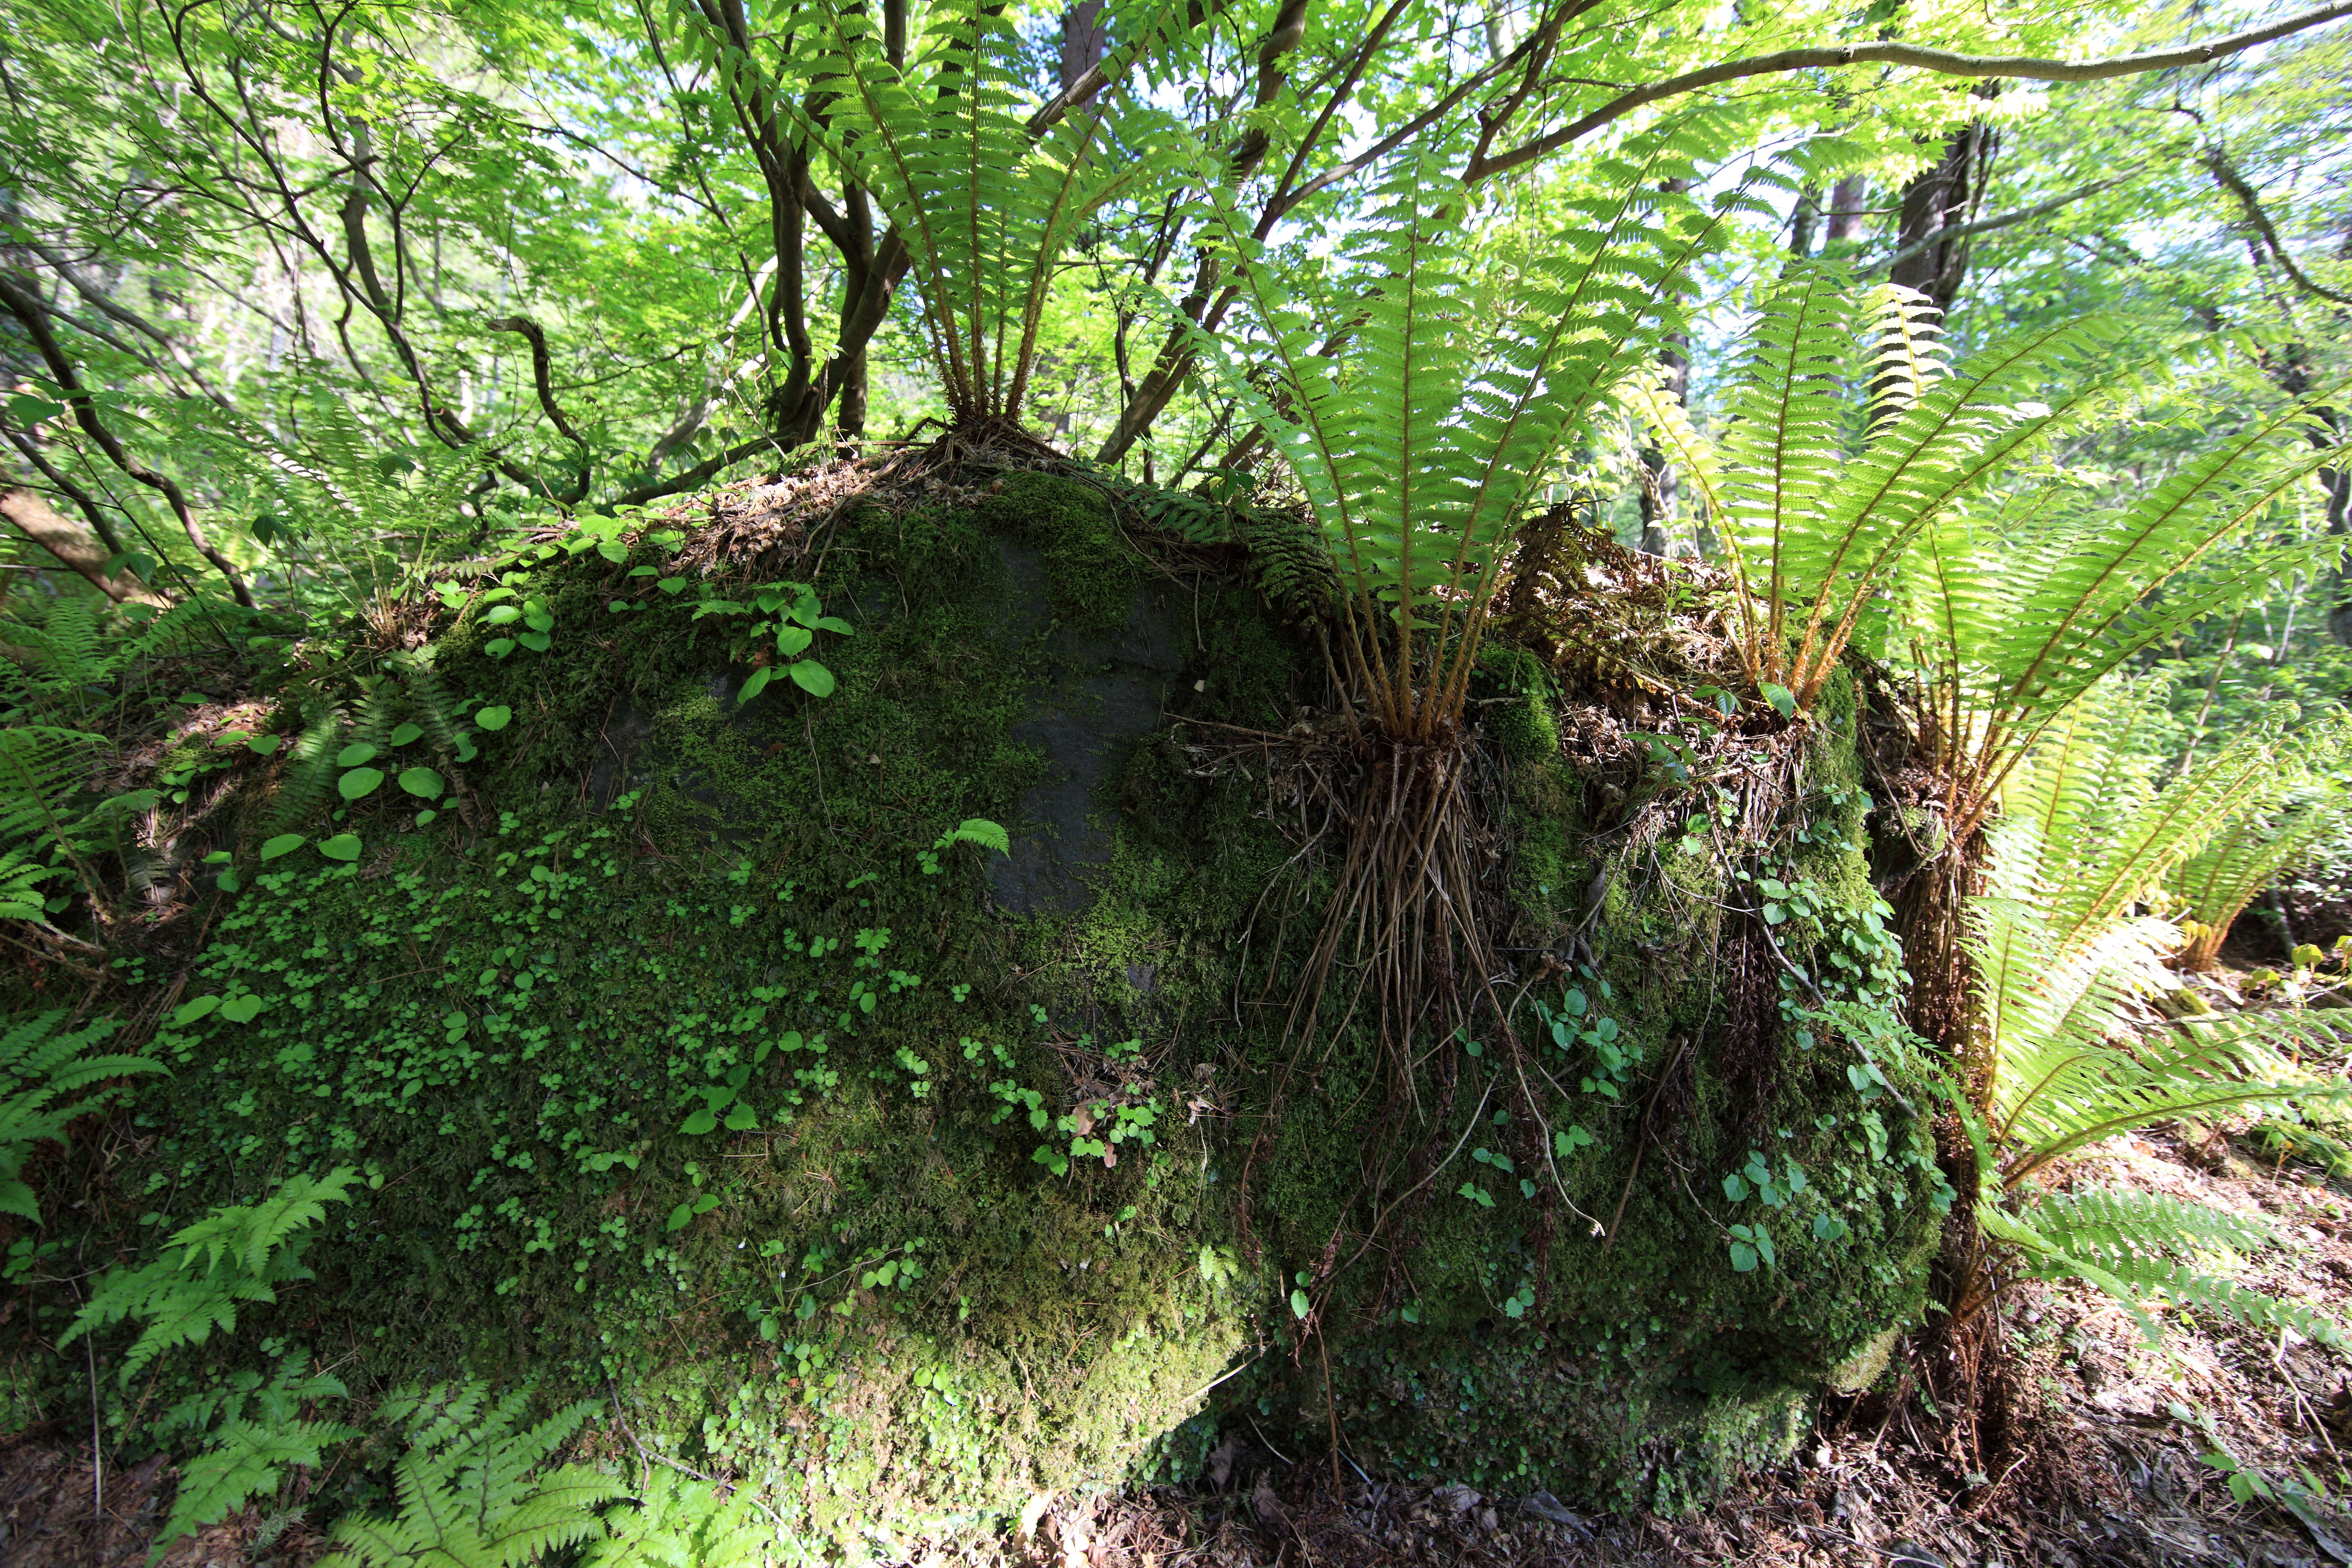
tree, forest, swamp, plant, trail, leaf, flower, trunk, moss, stream, green, high, jungle, soil, botany, garden, flora, cool image, vegetation, rainforest, deciduous, wetland, 5d, hires, woodland, habitat, i, markii, ecosystem, hi, res, resolution, fukushima, goshikinuma, yamagun, biome, old growth forest, natural environment, woody plant